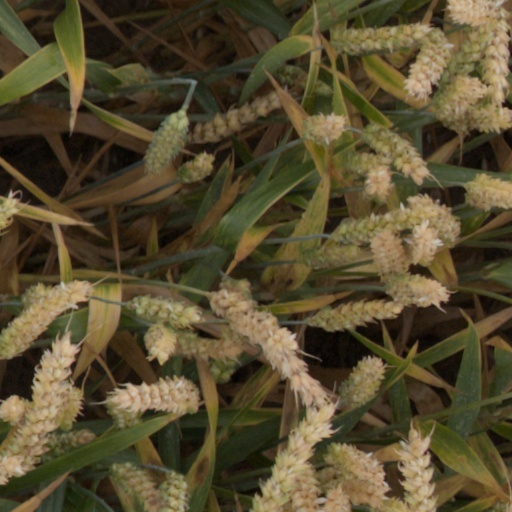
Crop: wheat